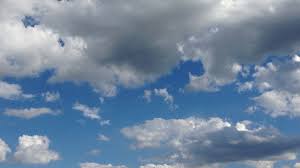
Weather: cloudy or overcast